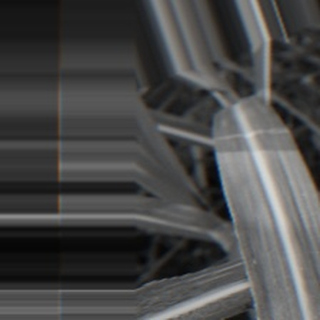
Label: sugarcane_bacterial_blight